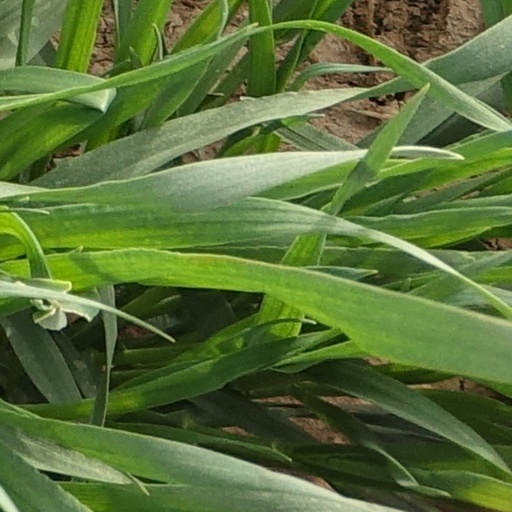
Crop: wheat